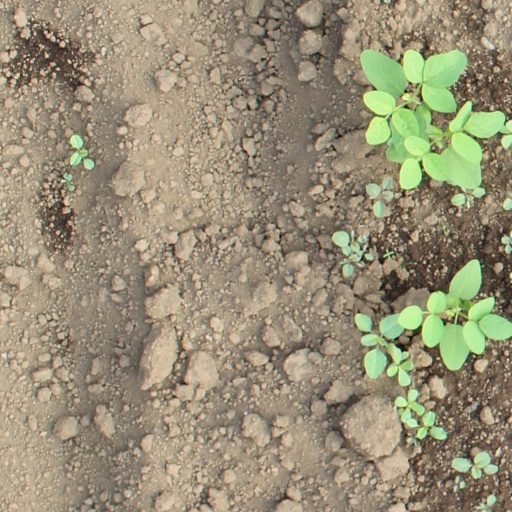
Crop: soybean